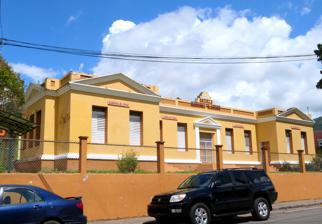
Building: Washington Irving Graded School
Country: Puerto Rico
Year built: 1903
United States historic place Washington Irving Graded School U.S. National Register of Historic Places Washington Irving School in 2017 Location Junction of Rodulfo González and Martínez de Andino streets in downtown Adjuntas, Puerto Rico Coordinates 18°9′42″N 66°43′20″W / 18.16167°N 66.72222°W / 18.16167; -66.72222 Built 1903 Architect Charles G. Post Architectural style Late 19th and Early 20th Century American Movements architecture NRHP reference No. 15000274 Added to NRHP May 26, 2015 The Washington Irving Graded School ( Spanish : Escuela Washington Irving ) is a historic school located in Adjuntas Pueblo , the historic and administrative center of the municipality of Adjuntas in central Puerto Rico . The school was named after short-story writer Washington Irving , famous for works such as " Rip Van Winkle " (1819) and " The Legend of Sleepy Hollow " (1820). It was added to the National Register of Historic Places in 2015 due to its historic architectural importance. The 1903 school is a one-story, four-classroom, C-shaped, brick and masonry, Neoclassical flat-with-parapet-concrete-roofed building located one block southeast from the main town square of Adjuntas. This is the oldest school building in Adjuntas and one of the oldest school buildings in Puerto Rico, in addition to being one of the educational institutions built under the United States administration in the island. See also National Register of Historic Places listings in Adjuntas, Puerto Rico References